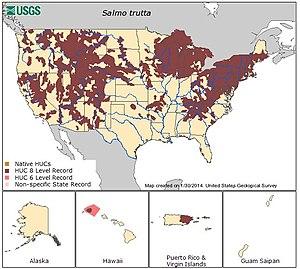
Salmo trutta est une espèce de poissons de la famille des Salmonidés qui correspond à la truite commune européenne. L'espèce est polymorphe. Selon les variétés locales et la situation côtière ou continentale d'un cours d'eau, une proportion très variable des truites qui y naissent peuvent migrer en mer. C'est potentiellement une espèce invasive en Amérique du Nord. Dans la plupart des pays, sa pêche est réglementée.